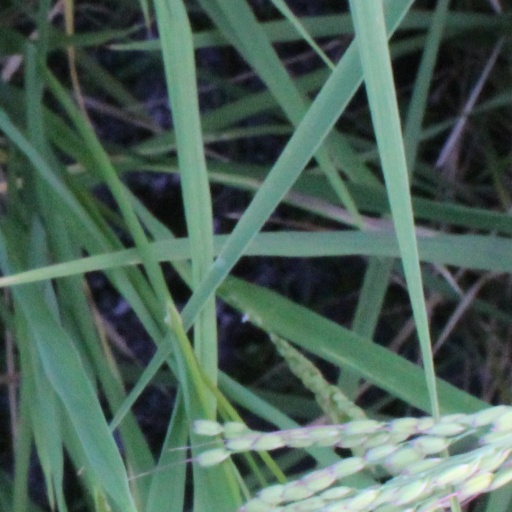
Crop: rice